FC Dallas

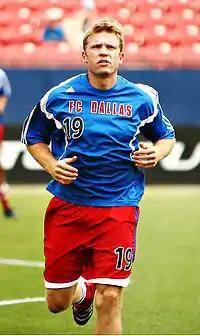
Former Dallas midfielder Bobby Rhine was a play-by-play announcer until his death in 2011

In 2025 construction begun on a $182 million redevelopment of the stadium that is scheduled to be completed before the 2028 season. Highlights include installing roof structures over the east and west stands to provide shade from the brutal Texas sun, removing the unpopular and dated concert stage, developing a new north stand with standing room for the club’s “ultras” supporters, and adding the largest LED board in an American soccer-specific stadium.